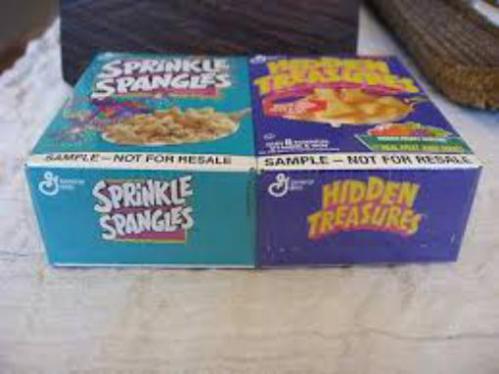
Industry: Food